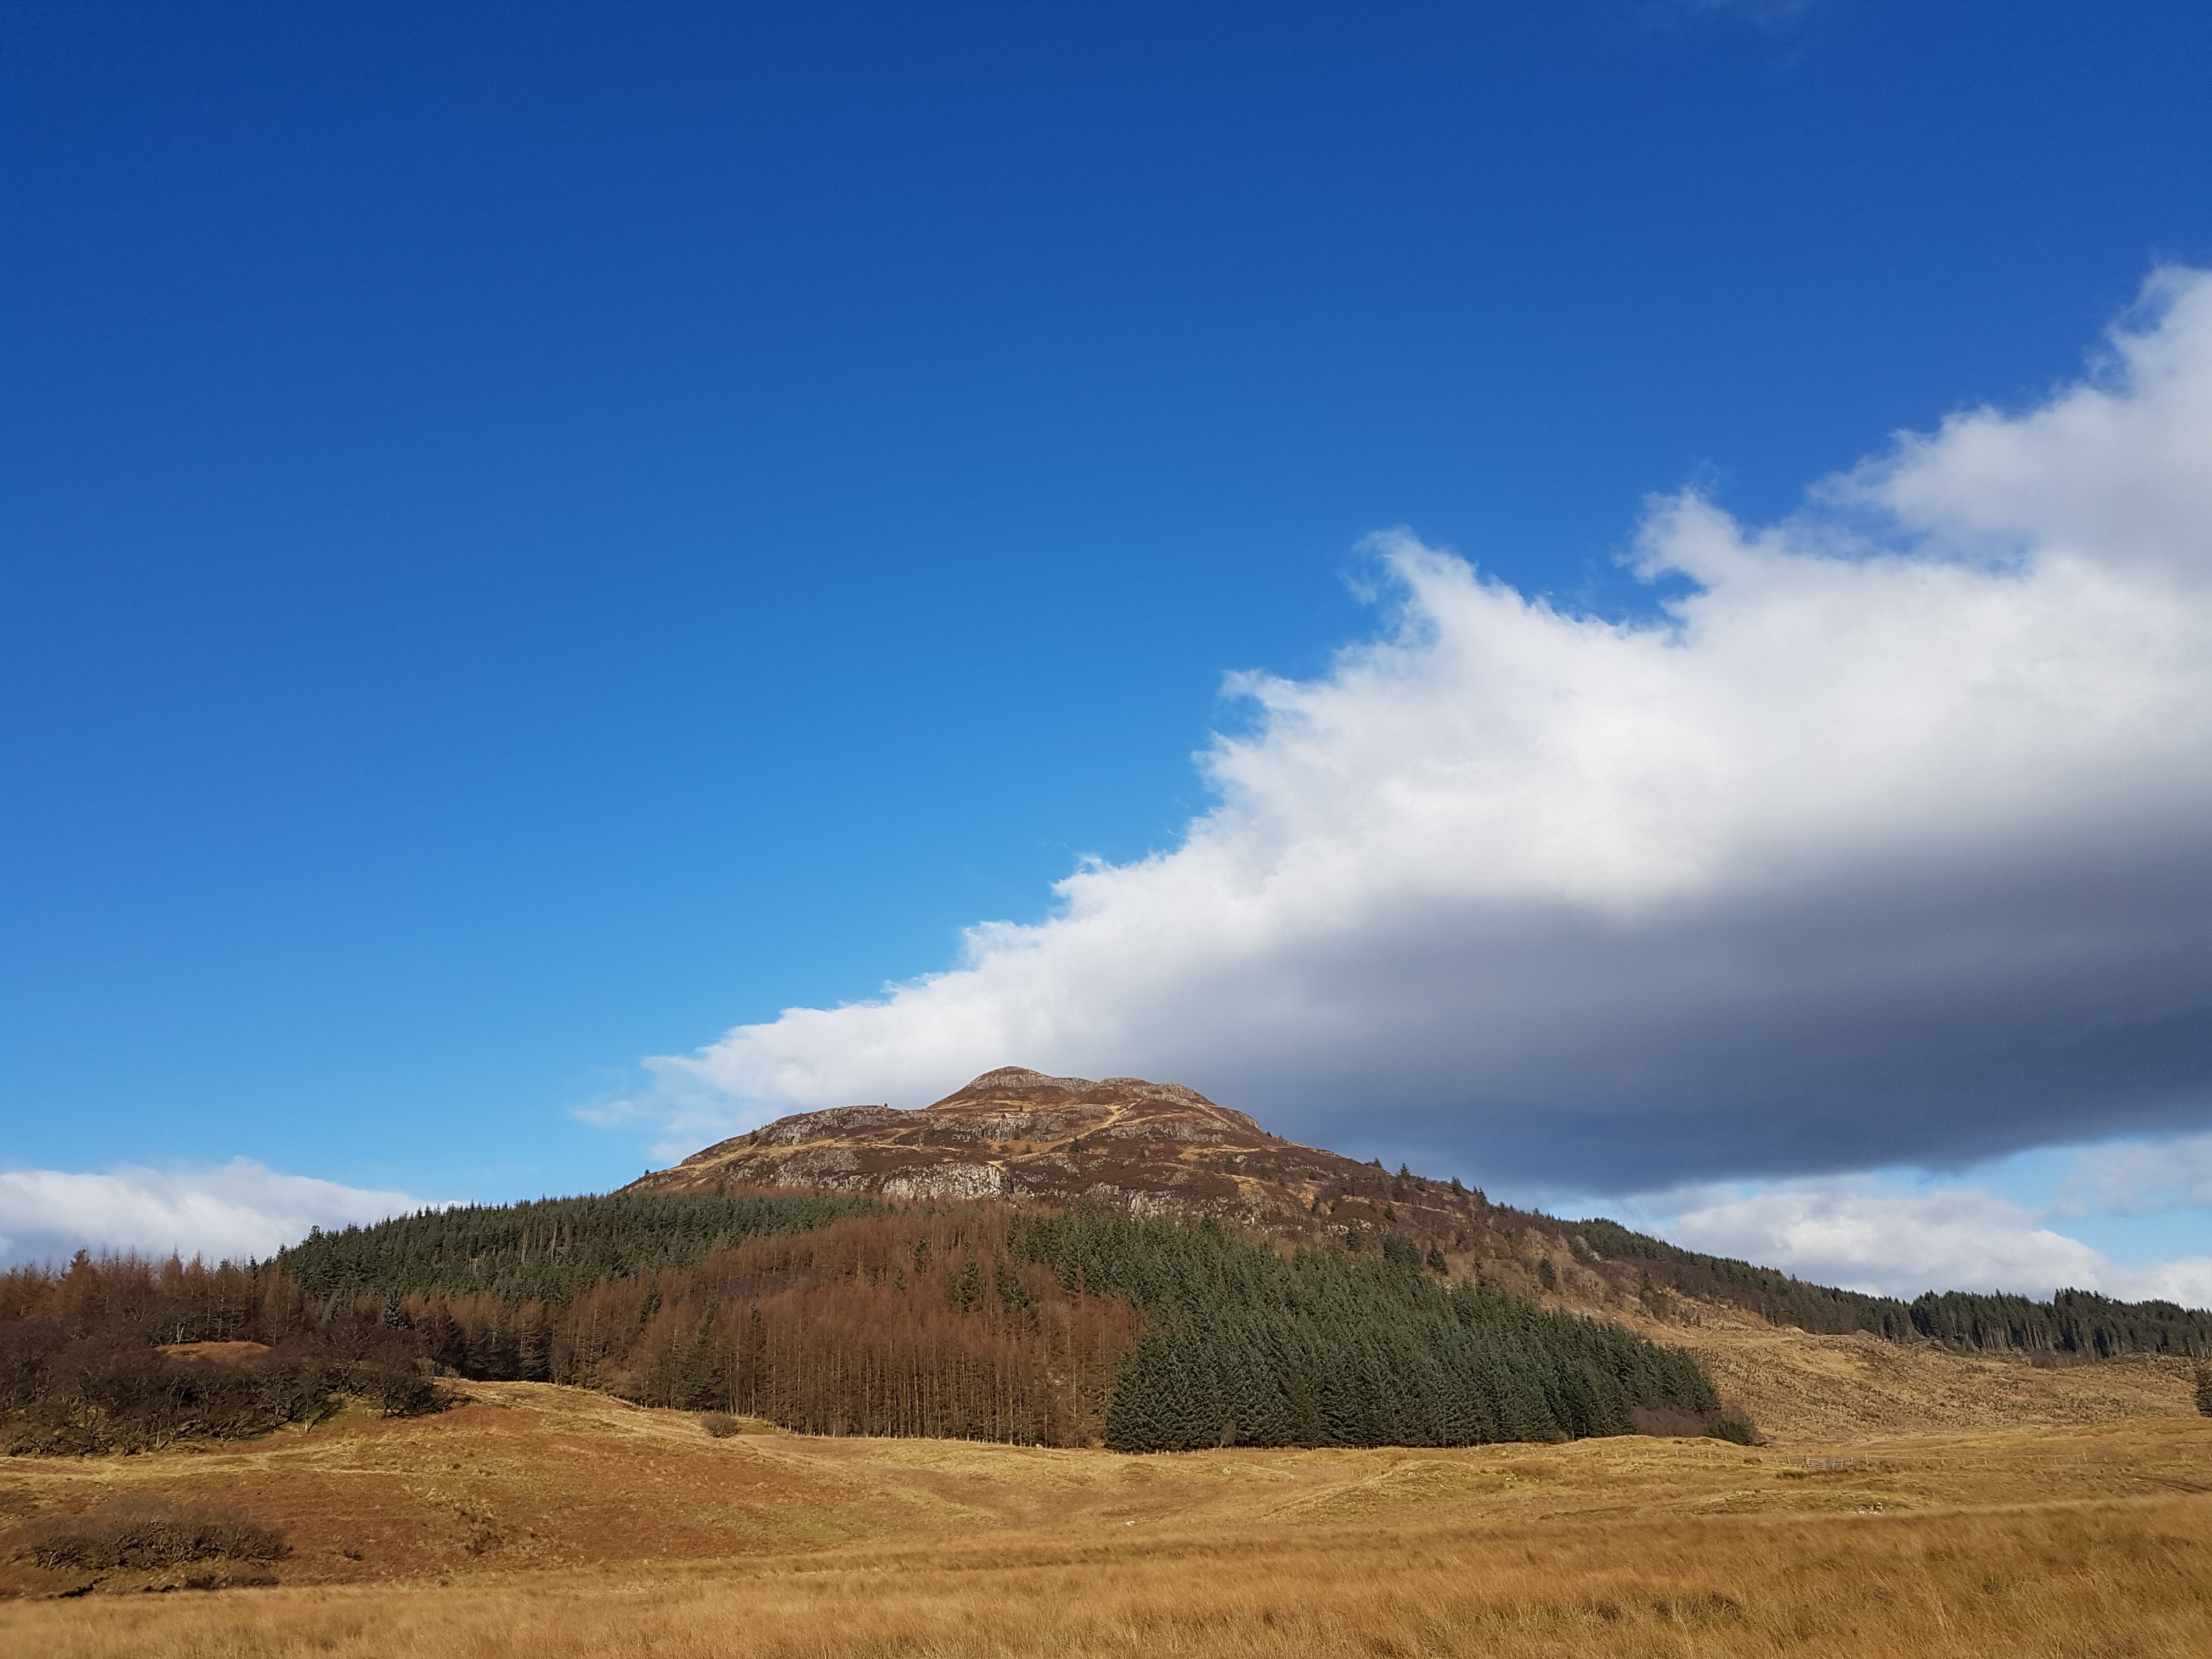
landscape, tree, nature, grass, horizon, wilderness, mountain, cloud, sky, field, meadow, prairie, hill, dawn, mountain range, ridge, plain, grassland, plateau, scotland, habitat, ecosystem, steppe, rural area, landform, natural environment, geographical feature, mountainous landforms